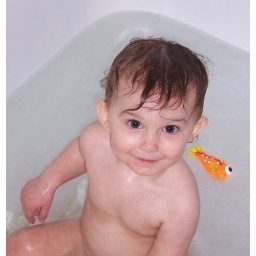
First bath in the big tub